Said Ghabrial

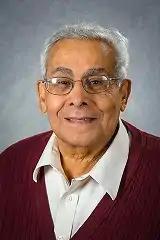
Said A. Ghabrial

Said Amin (Gabe) Ghabrial (October 1, 1939 – November 26, 2018) was an Egyptian-American plant pathologist, known for his work on mycoviruses – viruses of fungi – and particularly their effects on the virulence of plant-pathogenic fungi. He also researched bean pod mottle virus, an economically important soybean disease. He was professor of plant pathology at the University of Kentucky (1986–2014).